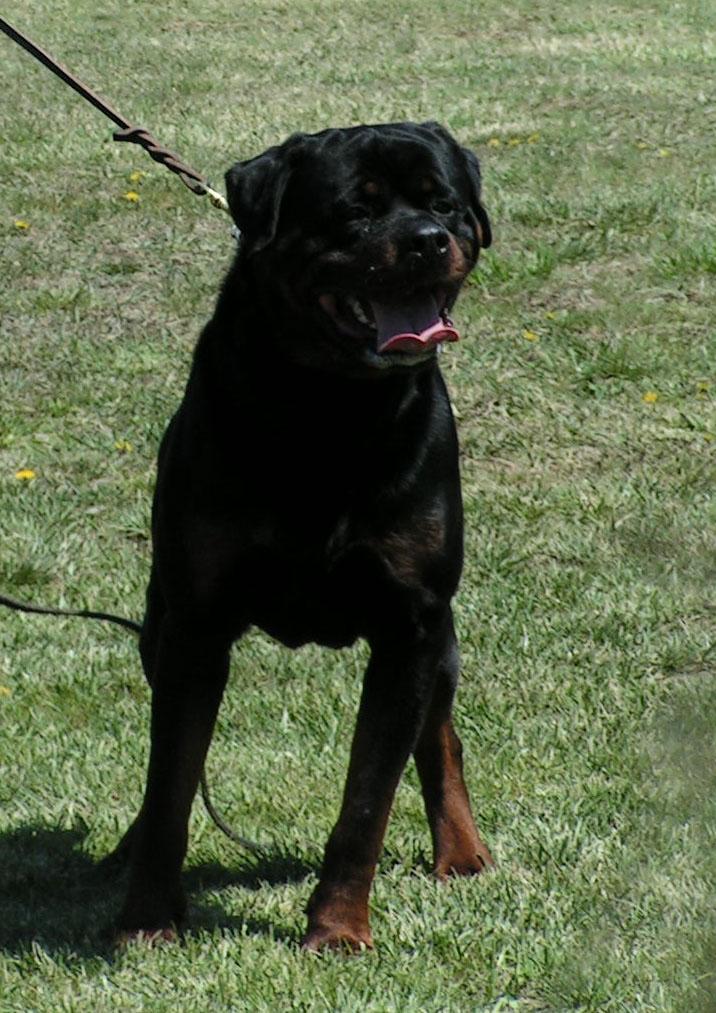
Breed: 224-n000060-Rottweiler